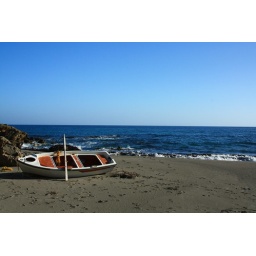
The beach near frangocastello, a Venetian Castle on the southern coast of Crete, Greece